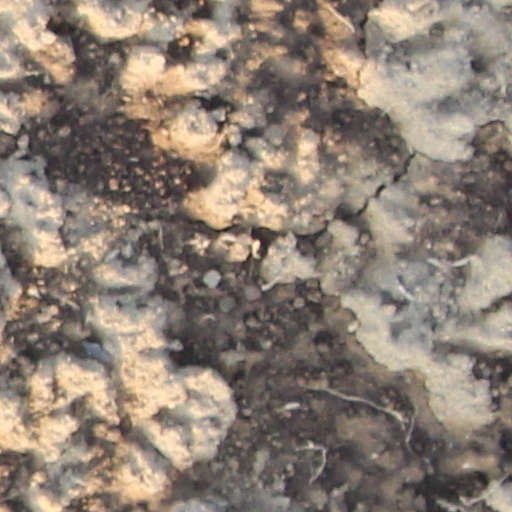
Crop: wheat